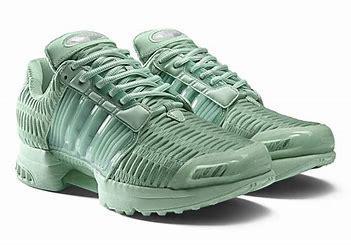
Brand: Adidas
Model: Climacool 1